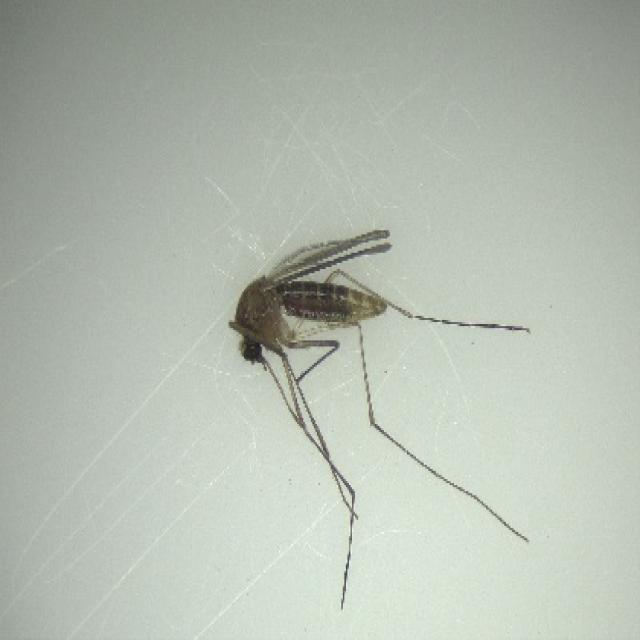
Species: culex_pipiens